Gregorian mission

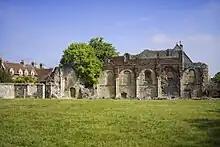
Ruins at Canterbury of St Augustine's Abbey, founded by Augustine.

In 595, when Pope Gregory I decided to send a mission to the Anglo-Saxons, the Kingdom of Kent was ruled by Æthelberht. He had married a Christian princess named Bertha before 588, and perhaps earlier than 560. Bertha was the daughter of Charibert I, one of the Merovingian kings of the Franks. As one of the conditions of her marriage she had brought a bishop named Liudhard with her to Kent as her chaplain. They restored a church in Canterbury that dated to Roman times, possibly the present-day St Martin's Church. Æthelberht was at that time a pagan but he allowed his wife freedom of worship. Liudhard does not appear to have made many converts among the Anglo-Saxons, and if not for the discovery of a gold coin, the Liudhard medalet, bearing the inscription "Leudardus Eps" ("Eps" is an abbreviation of "Episcopus", the Latin word for bishop) his existence may have been doubted. One of Bertha's biographers states that, influenced by his wife, Æthelberht requested Pope Gregory to send missionaries. The historian Ian Wood feels that the initiative came from the Kentish court as well as the queen.